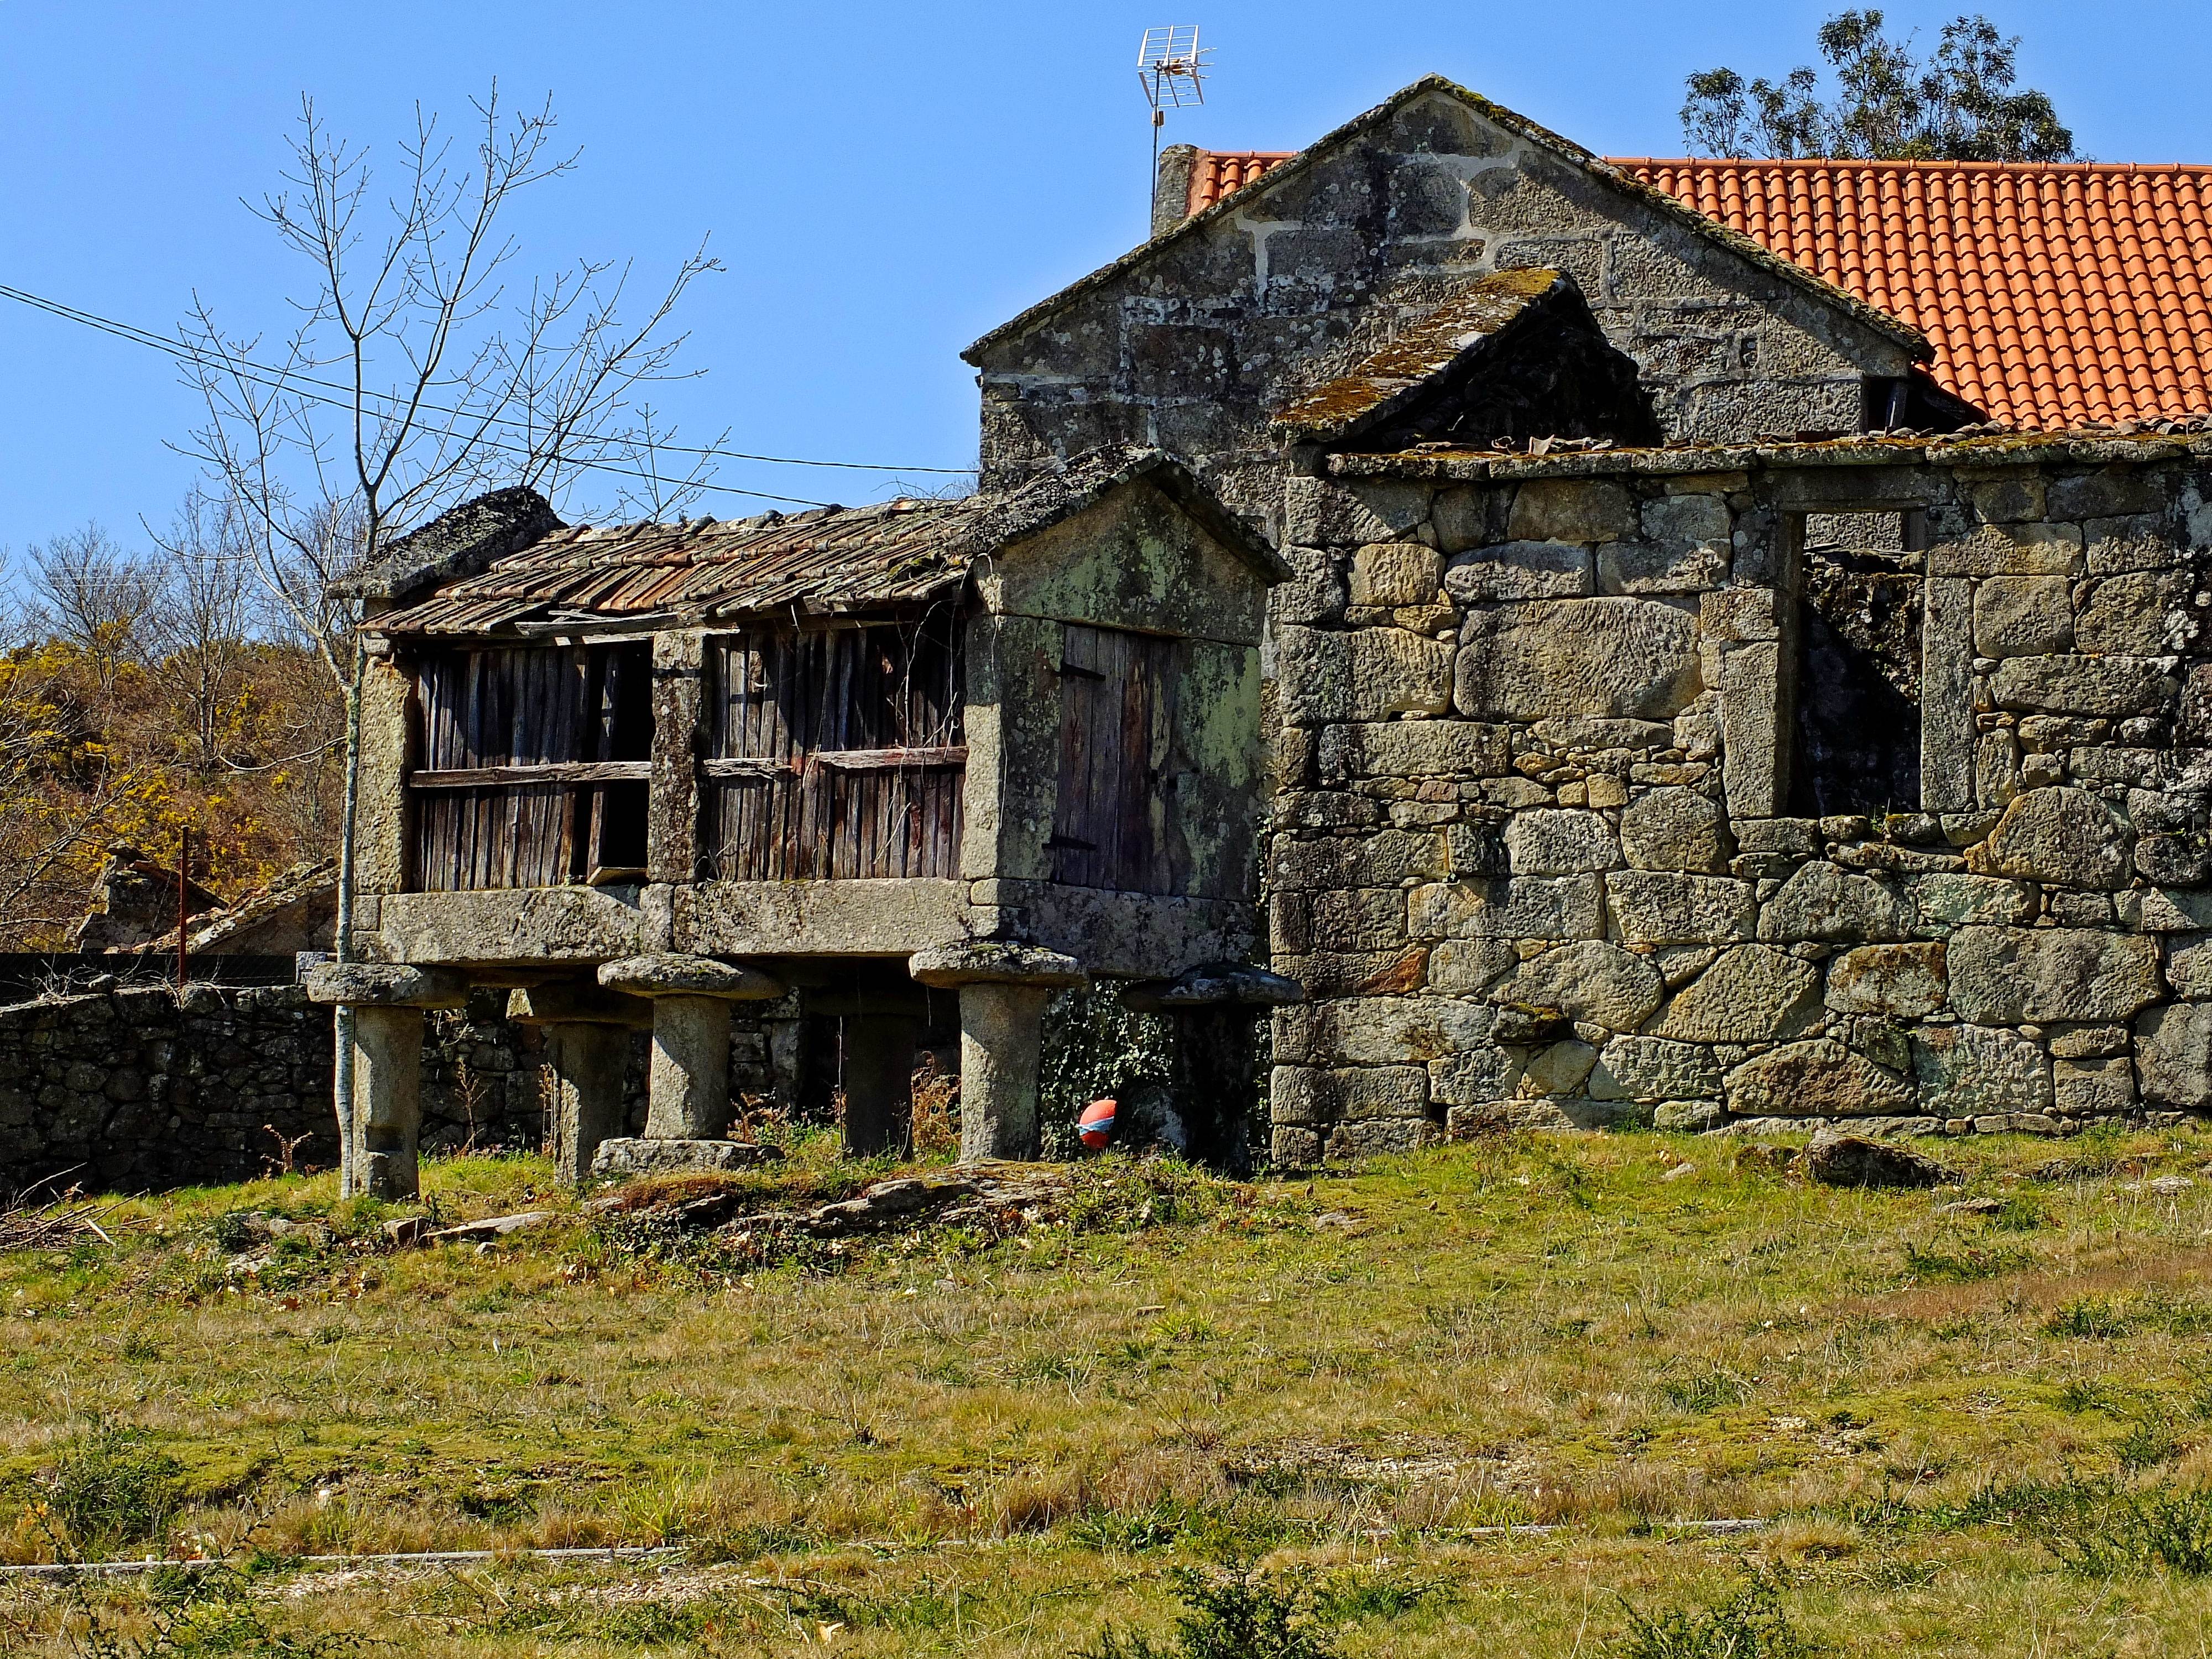
house, building, home, wall, hut, village, shack, cottage, spain, ruins, galicia, pontevedra, espana, ggl1, gaby1, fujifilmxs1, canastros, horreos, rural area, pontevedragaliciaespa a, ancient history